Embraer E-Jet E2 family

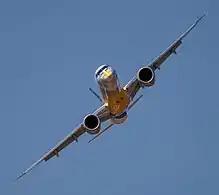
Embraer E195-E2 prototype, seen from front, showing its gull wing

After type certification, the first E190-E2 was delivered to launch operator Widerøe in April 2018, configured with 114-seat in single-class, followed by deliveries for Air Astana and Chinese GX Airlines. Before the aircraft were delivered, Embraer announced that some of the initial E-Jet E2s will need to be retrofitted due to the shorter life of the combustor in their Pratt & Whitney PW1900G engines. A business class is developed with a 2+2 staggered seat layout offering a seat pitch of up to , available from mid-2019.